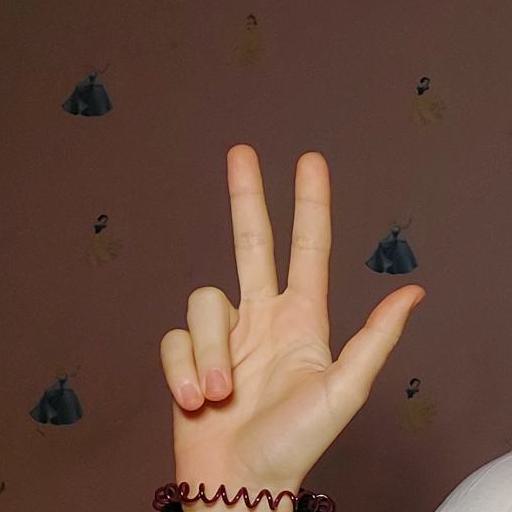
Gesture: three2